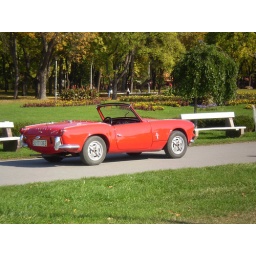
Palic lake the car in the park PA080107